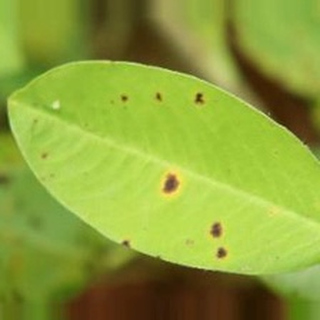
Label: groundnut_early_leaf_spot